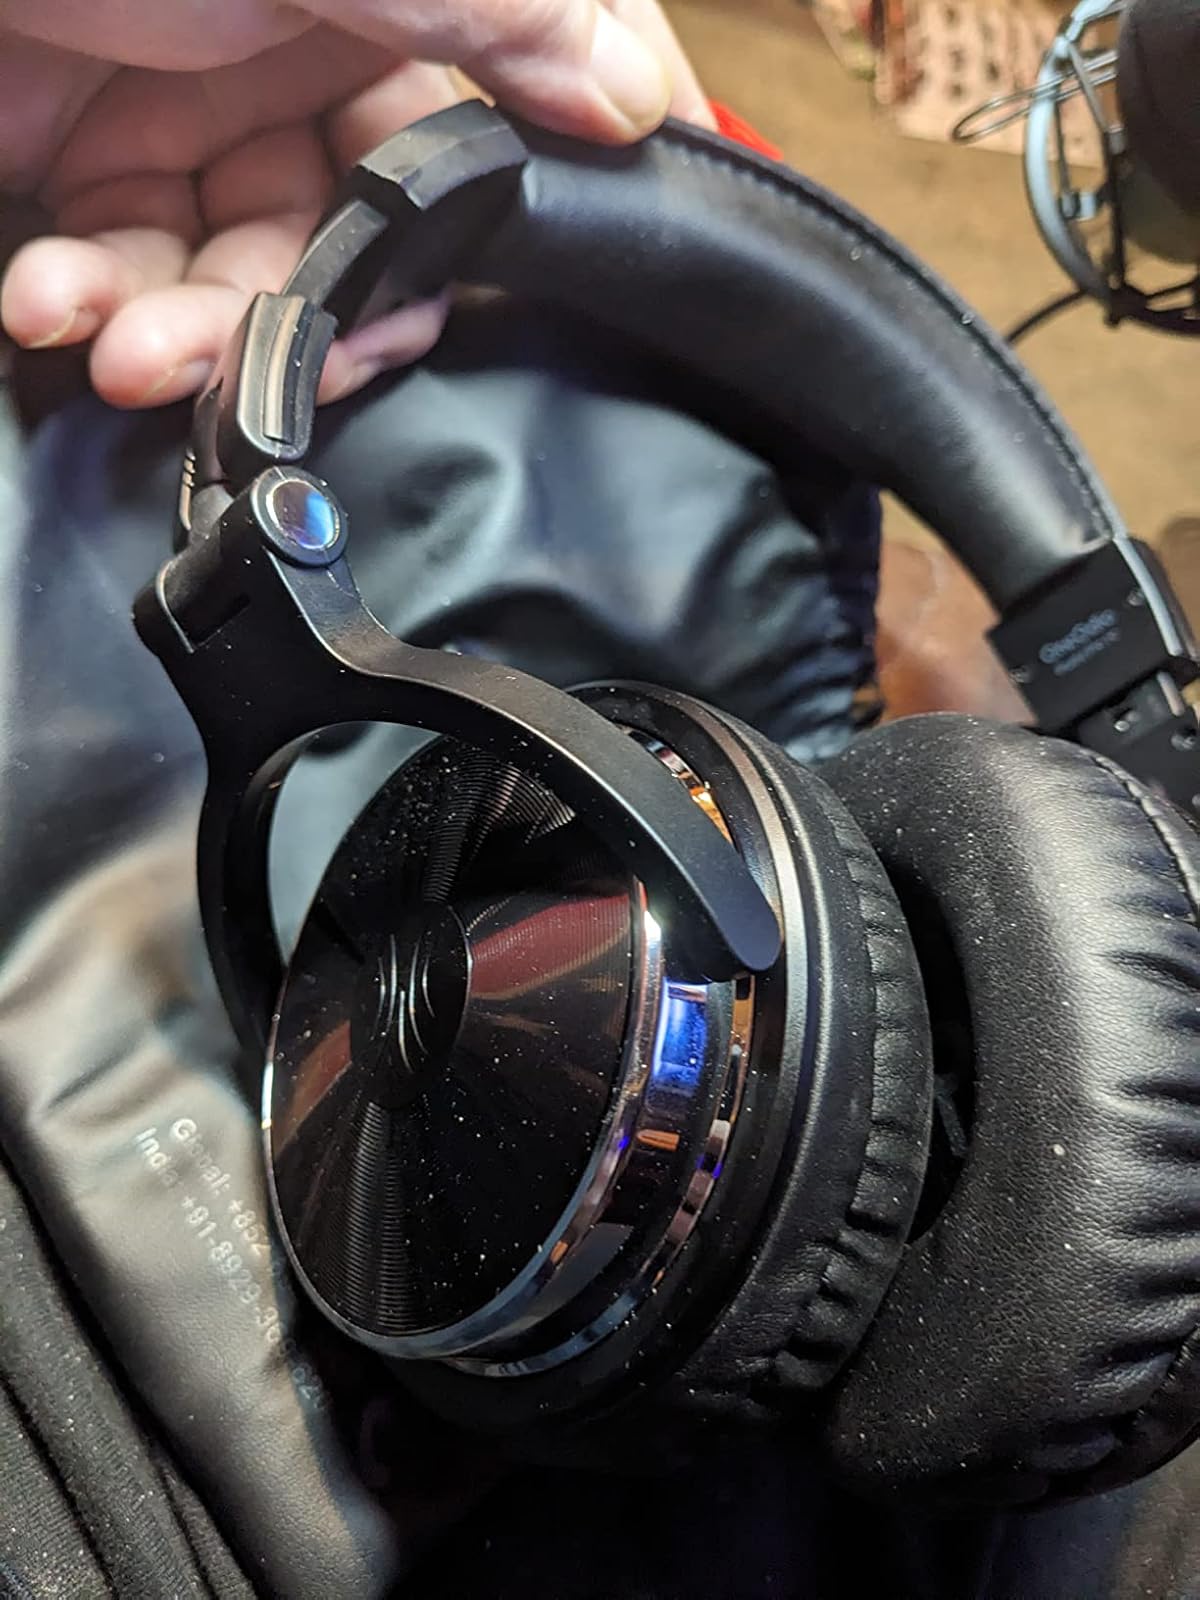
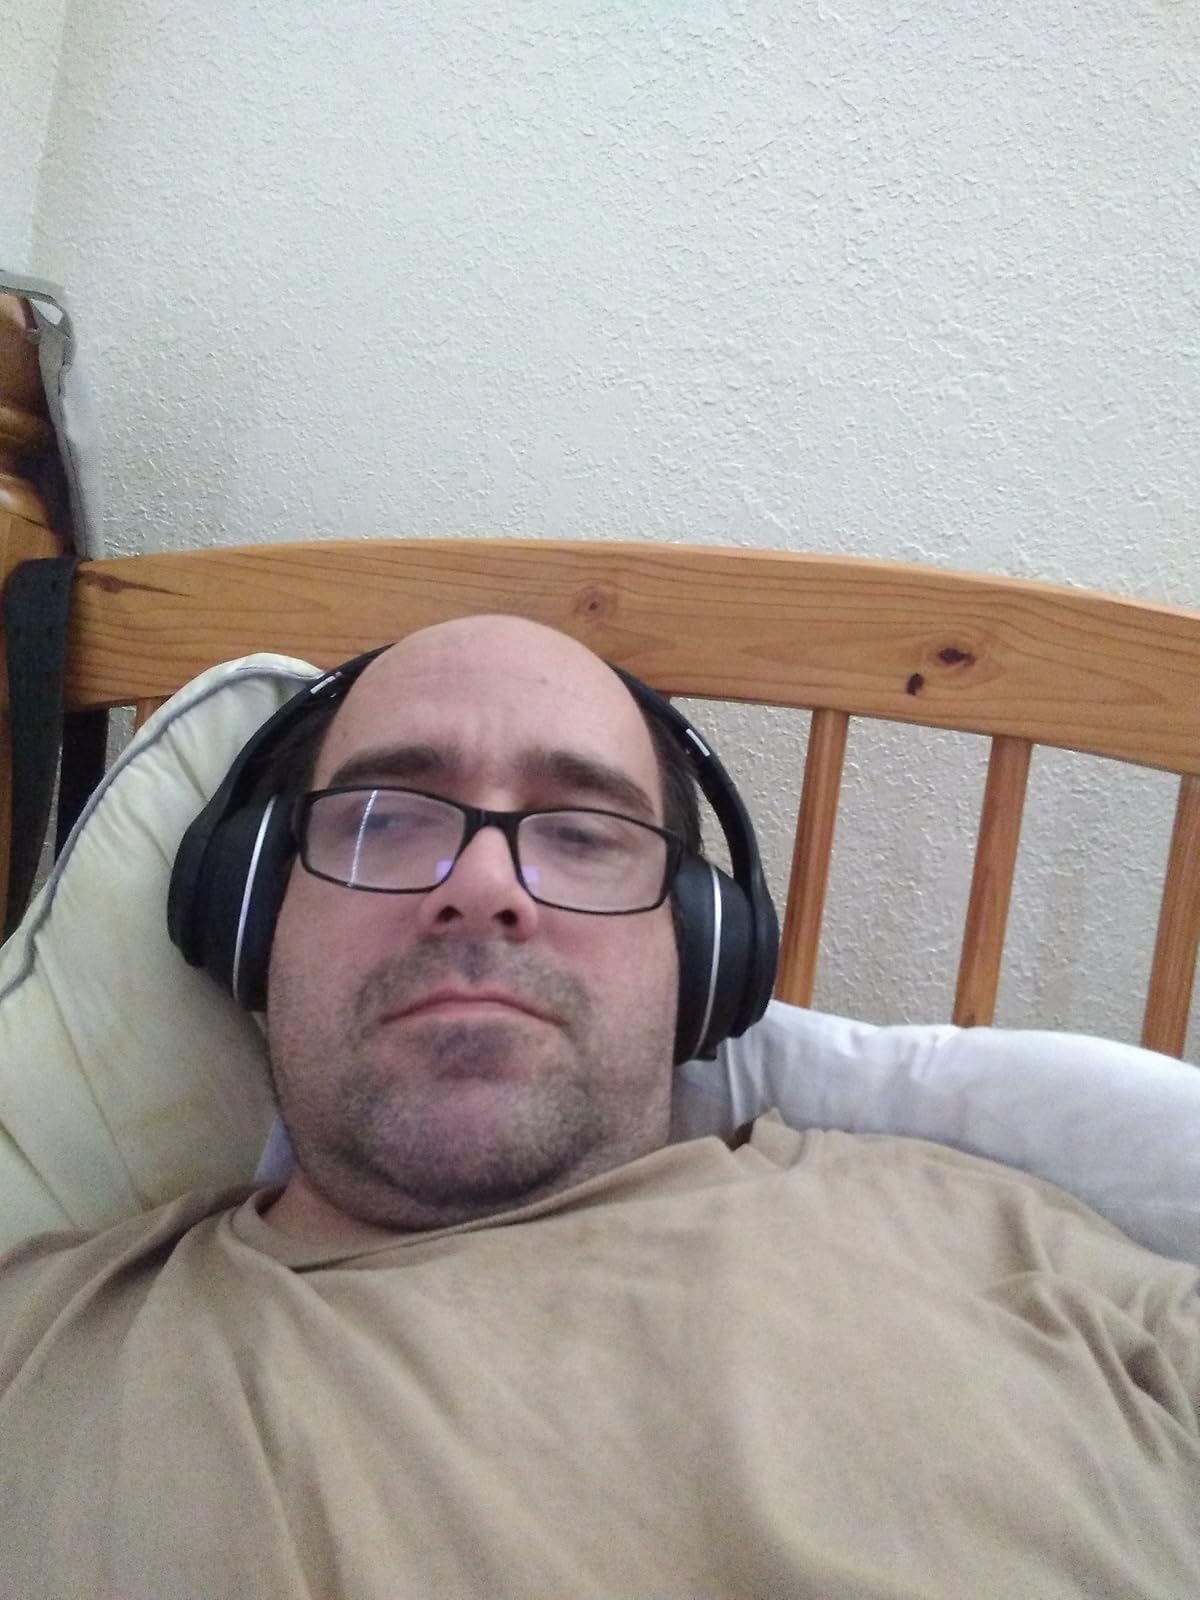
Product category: headphones
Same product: no